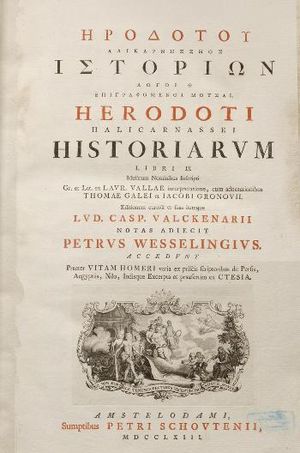
Lodewijk Caspar Valckenaer
Lodewijk Caspar Valckenaer var en nederlandsk filolog.